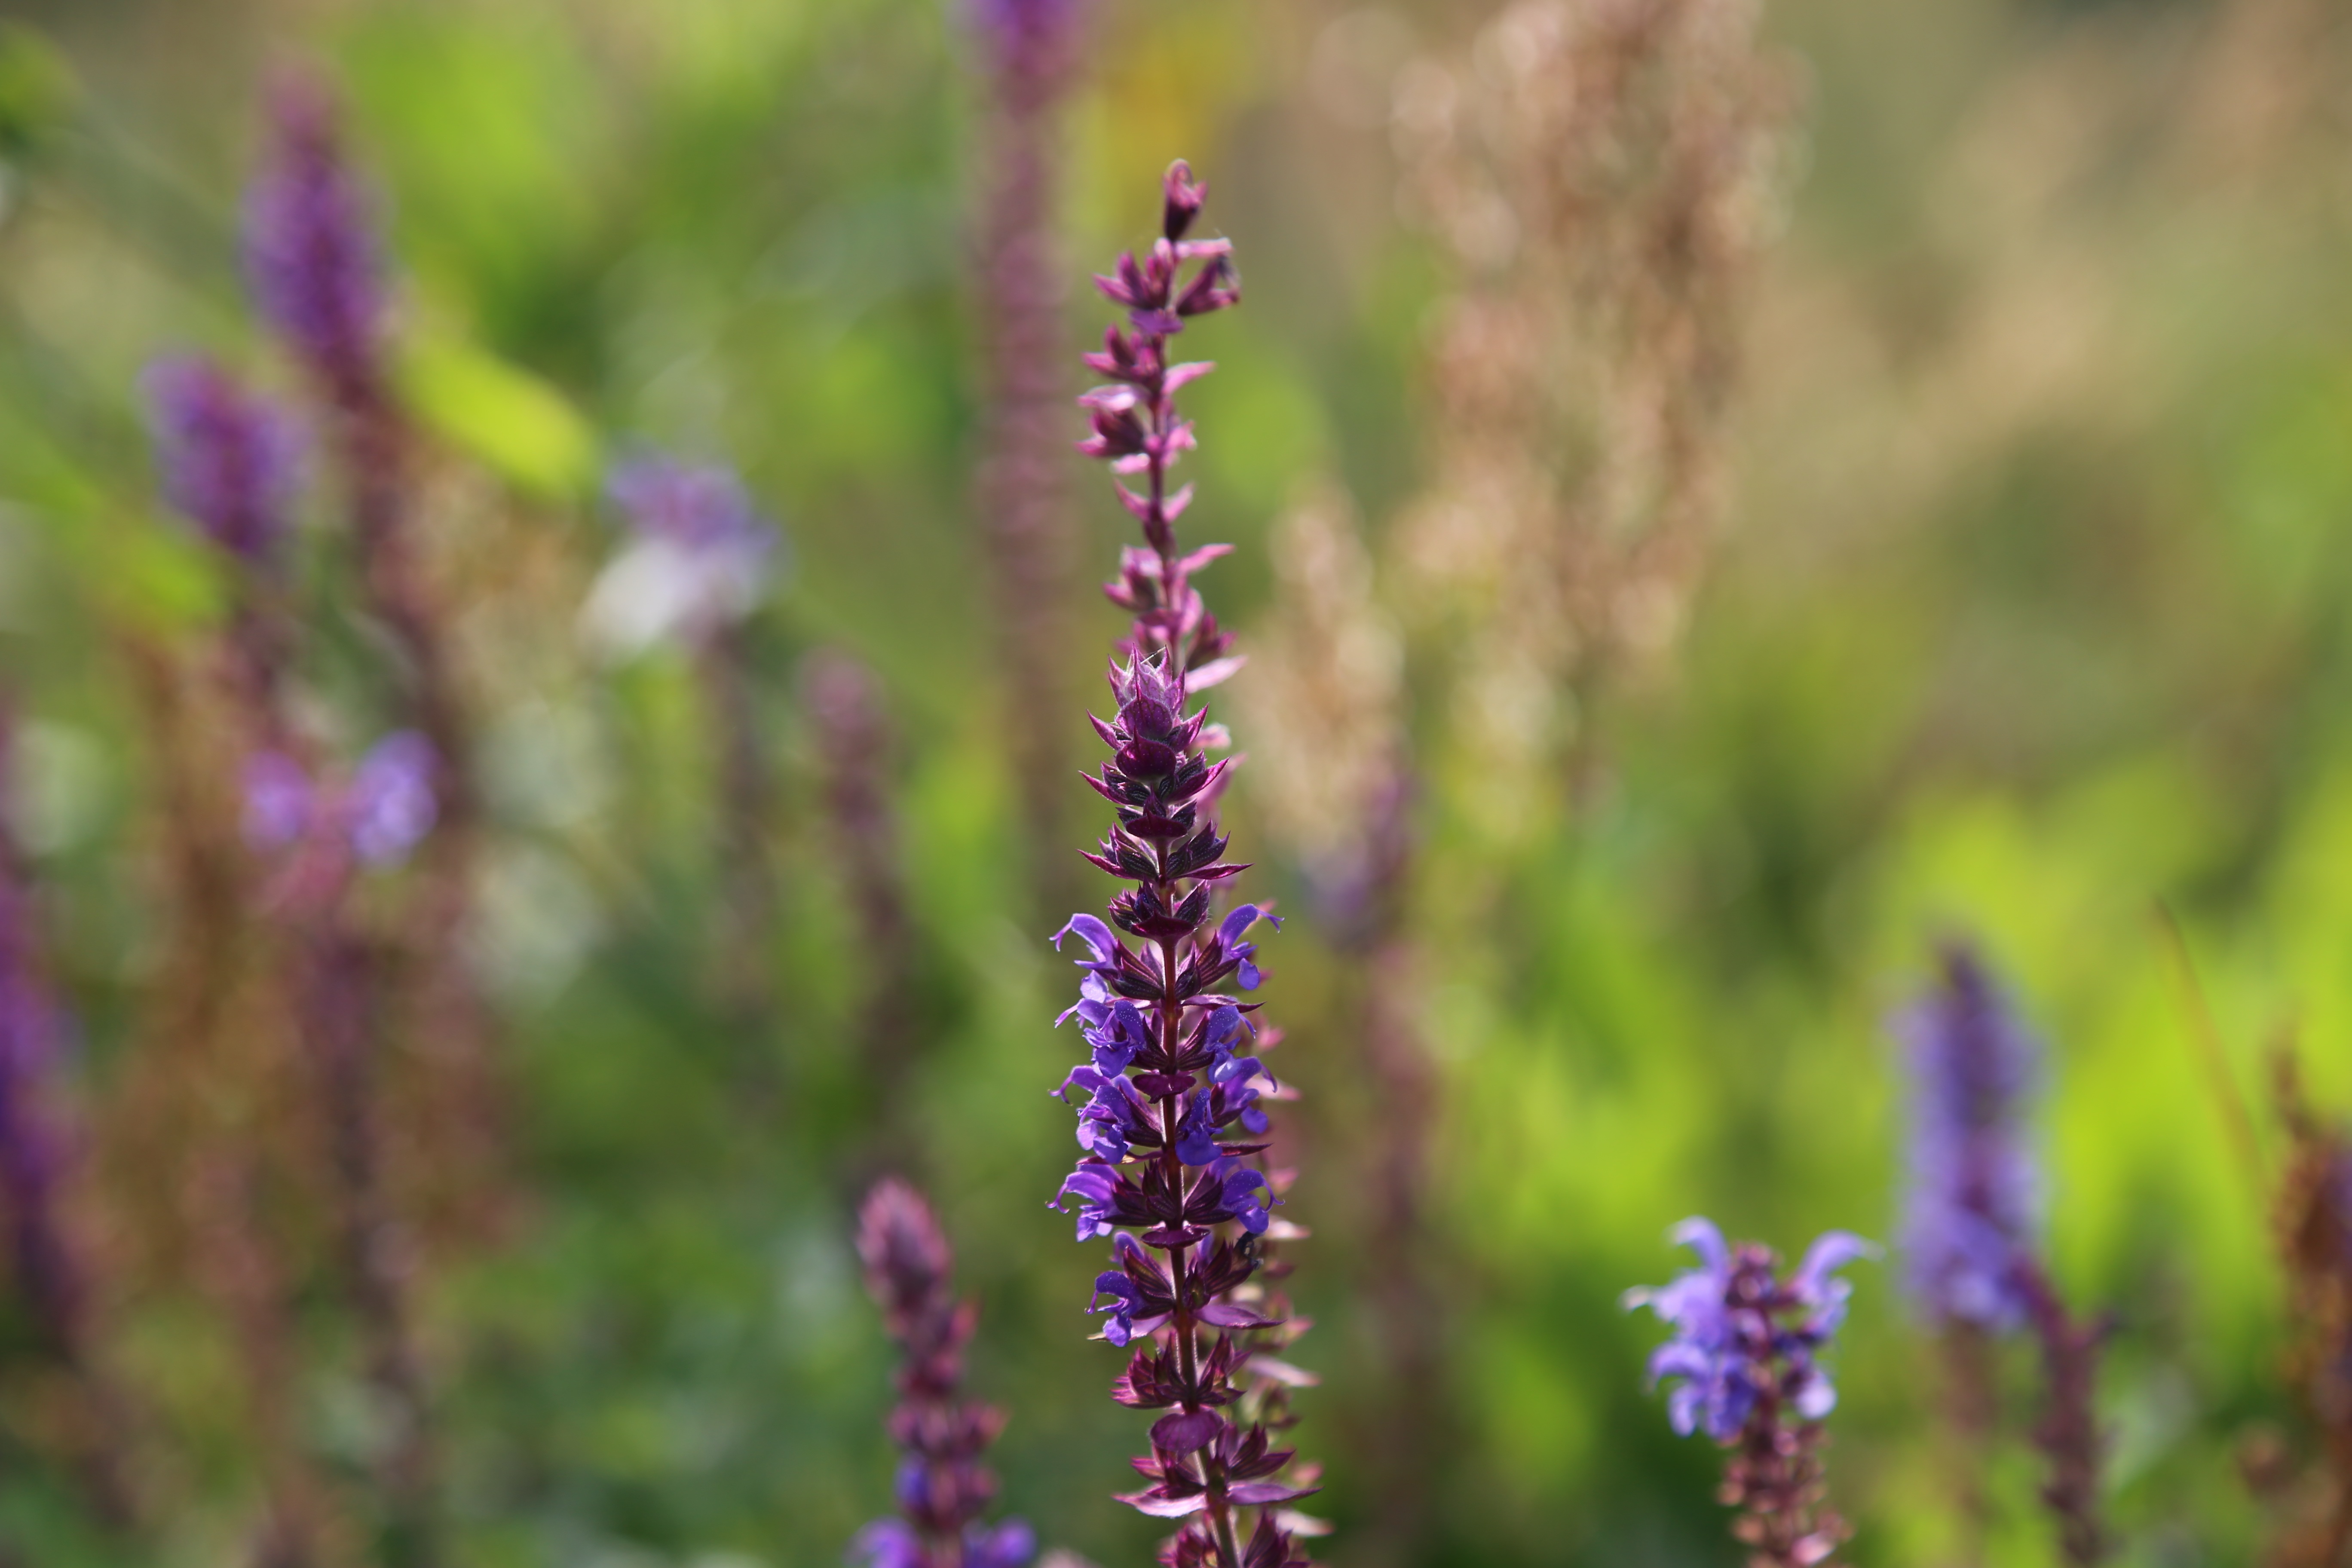
nature, plant, meadow, prairie, flower, purple, herb, macro, autumn, botany, blooming, garden, flora, lavender, plants, wildflower, flowers, purple flowers, violet, the sun, flowering, heather, spacer, violet flowers, flowering plant, a garden plant, annual plant, slonecznie, grass family, land plant, english lavender, french lavender, hyssopus